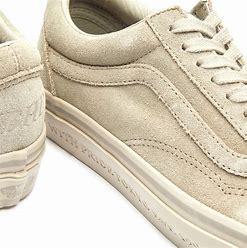
Brand: Vans
Model: UA Old Skool 36 DX